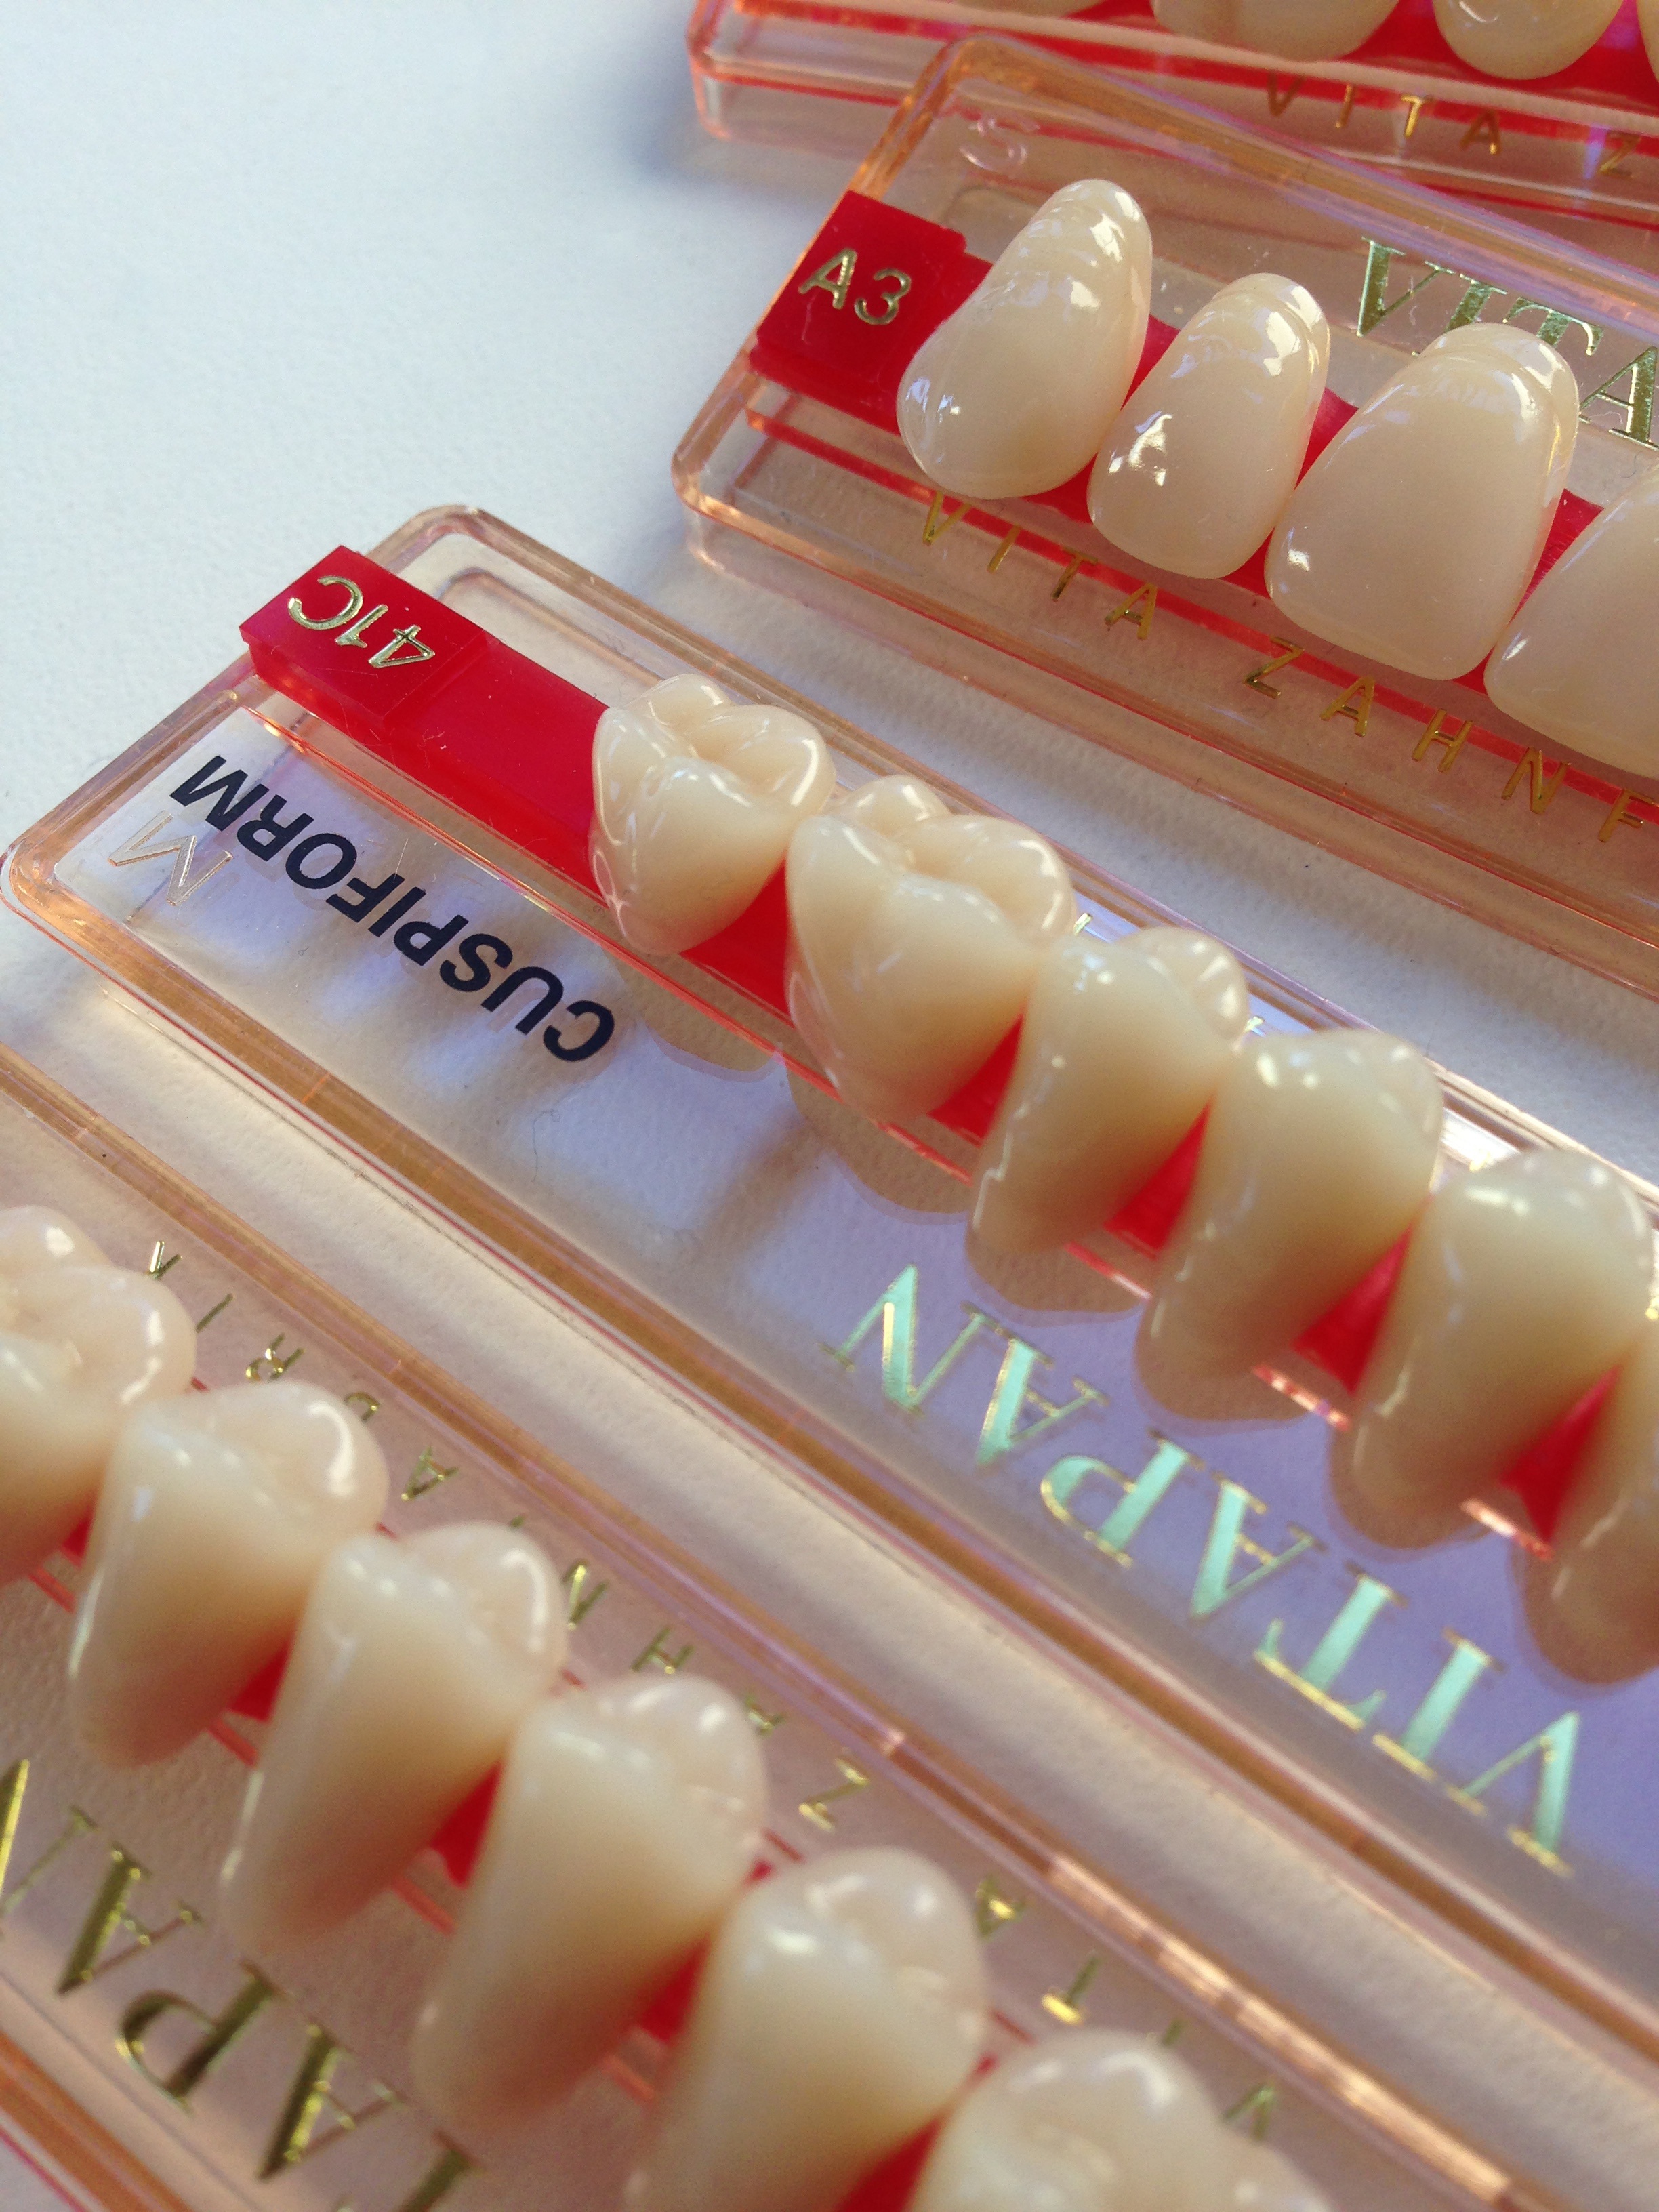
hand, finger, food, nail, lip, dental, human body, organ, tooth, sweetness, dental prosthesis